Teseo

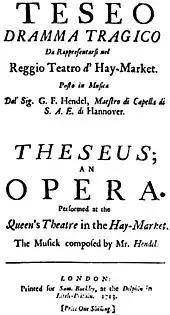
Title page of the libretto, 1713

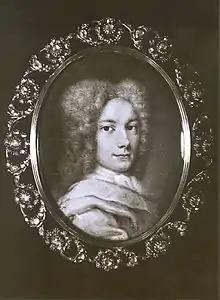
Händel 1710

Teseo ("Theseus", HWV 9) is an opera seria with music by George Frideric Handel, the only Handel opera that is in five acts. The Italian-language libretto was by Nicola Francesco Haym, after Philippe Quinault's "Thésée". It was Handel's third London opera, intended to follow the success of "Rinaldo" after the unpopular "Il pastor fido".